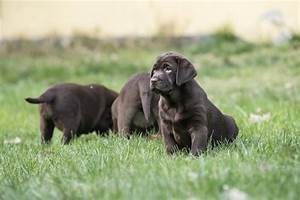
Label: cane